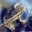
Label: frog